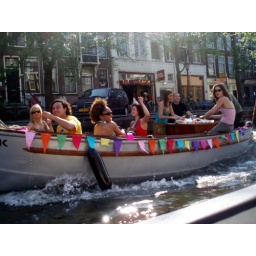
Random girls on a boat ride in Amsterdam .JPG